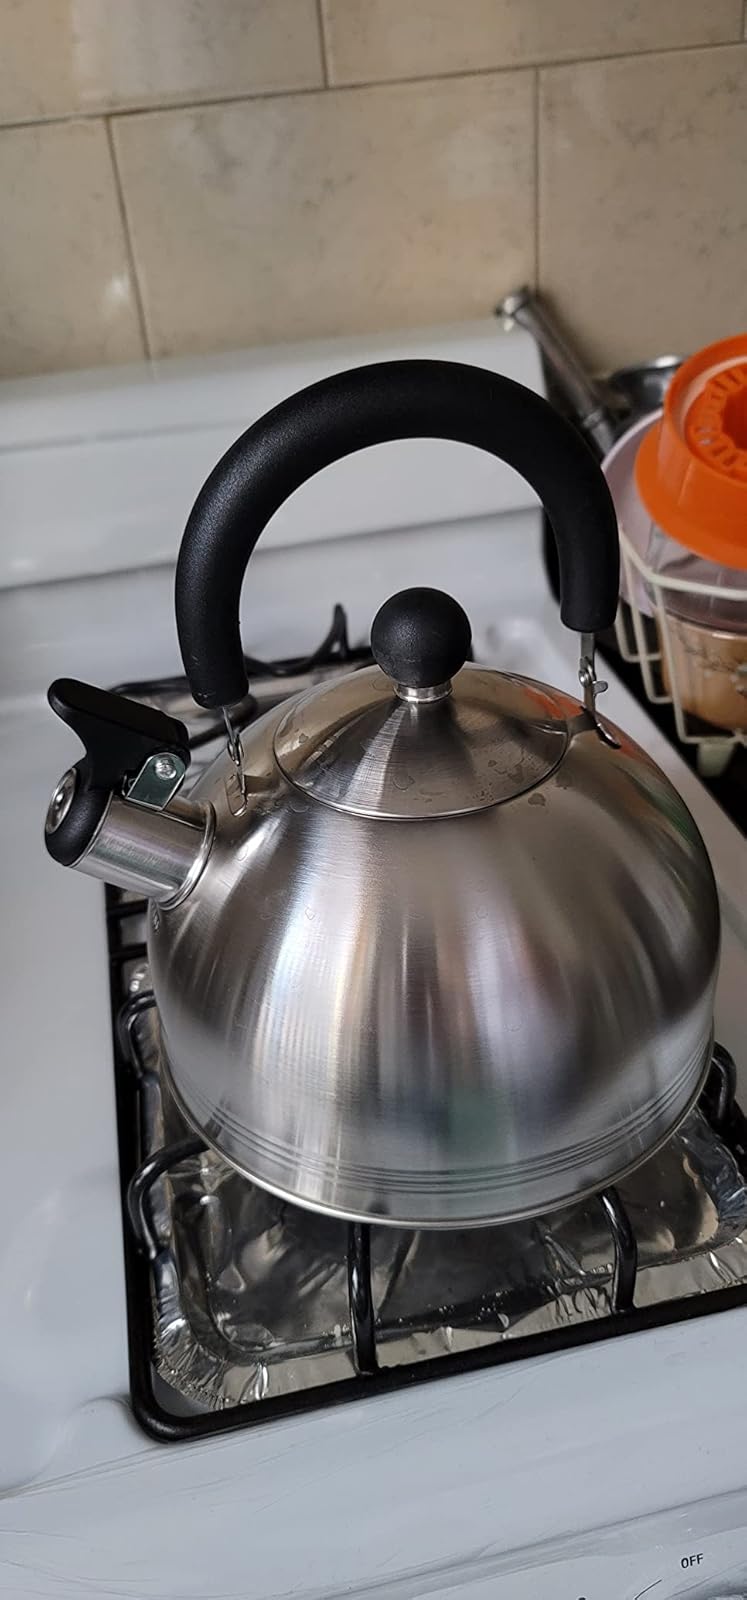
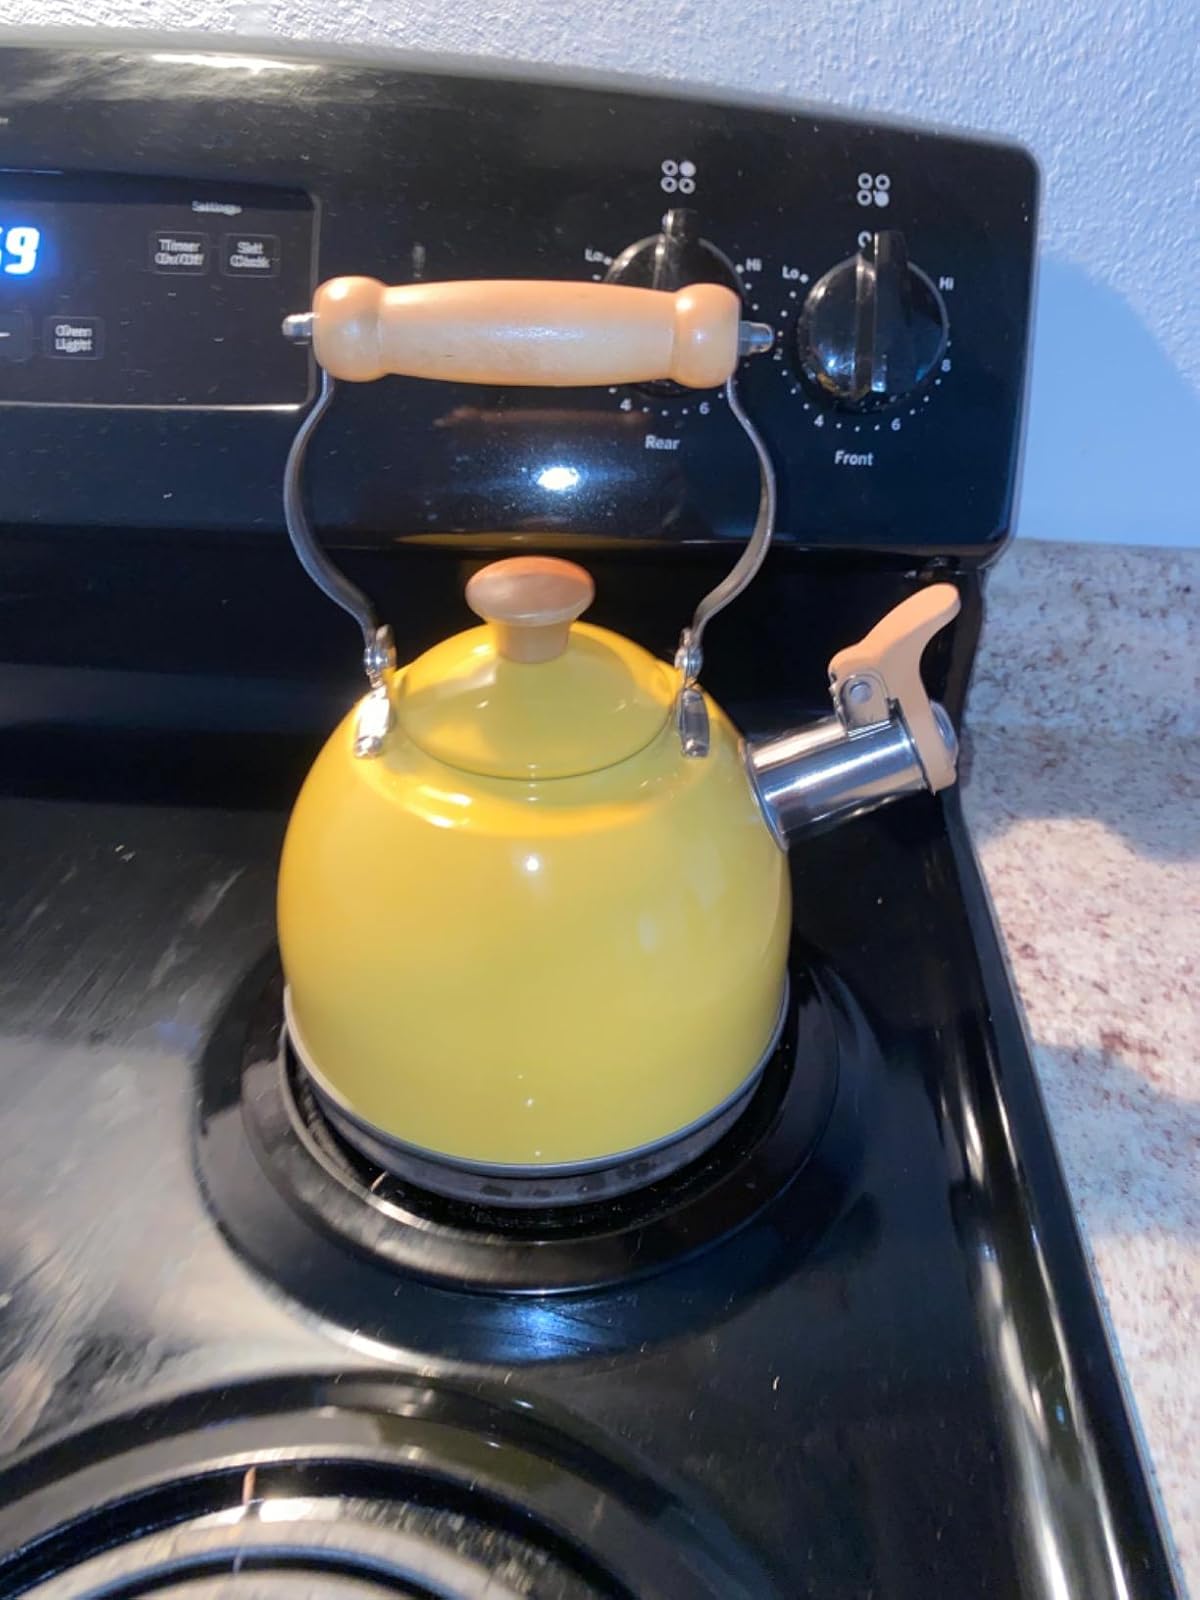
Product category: items_kettle
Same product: no